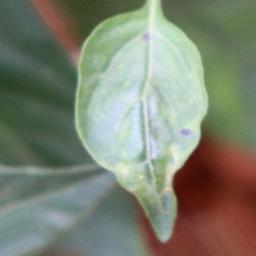
Label: healthy